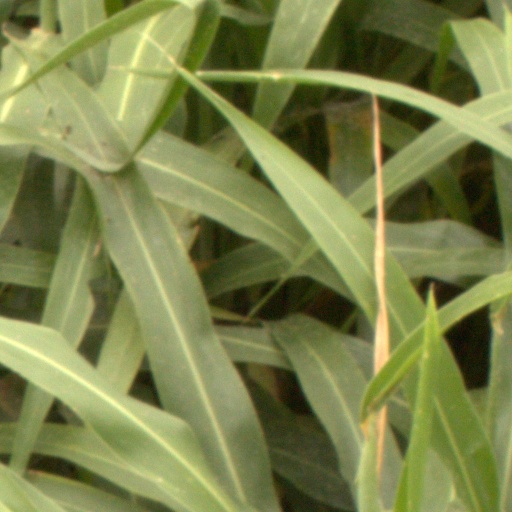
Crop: sorghum